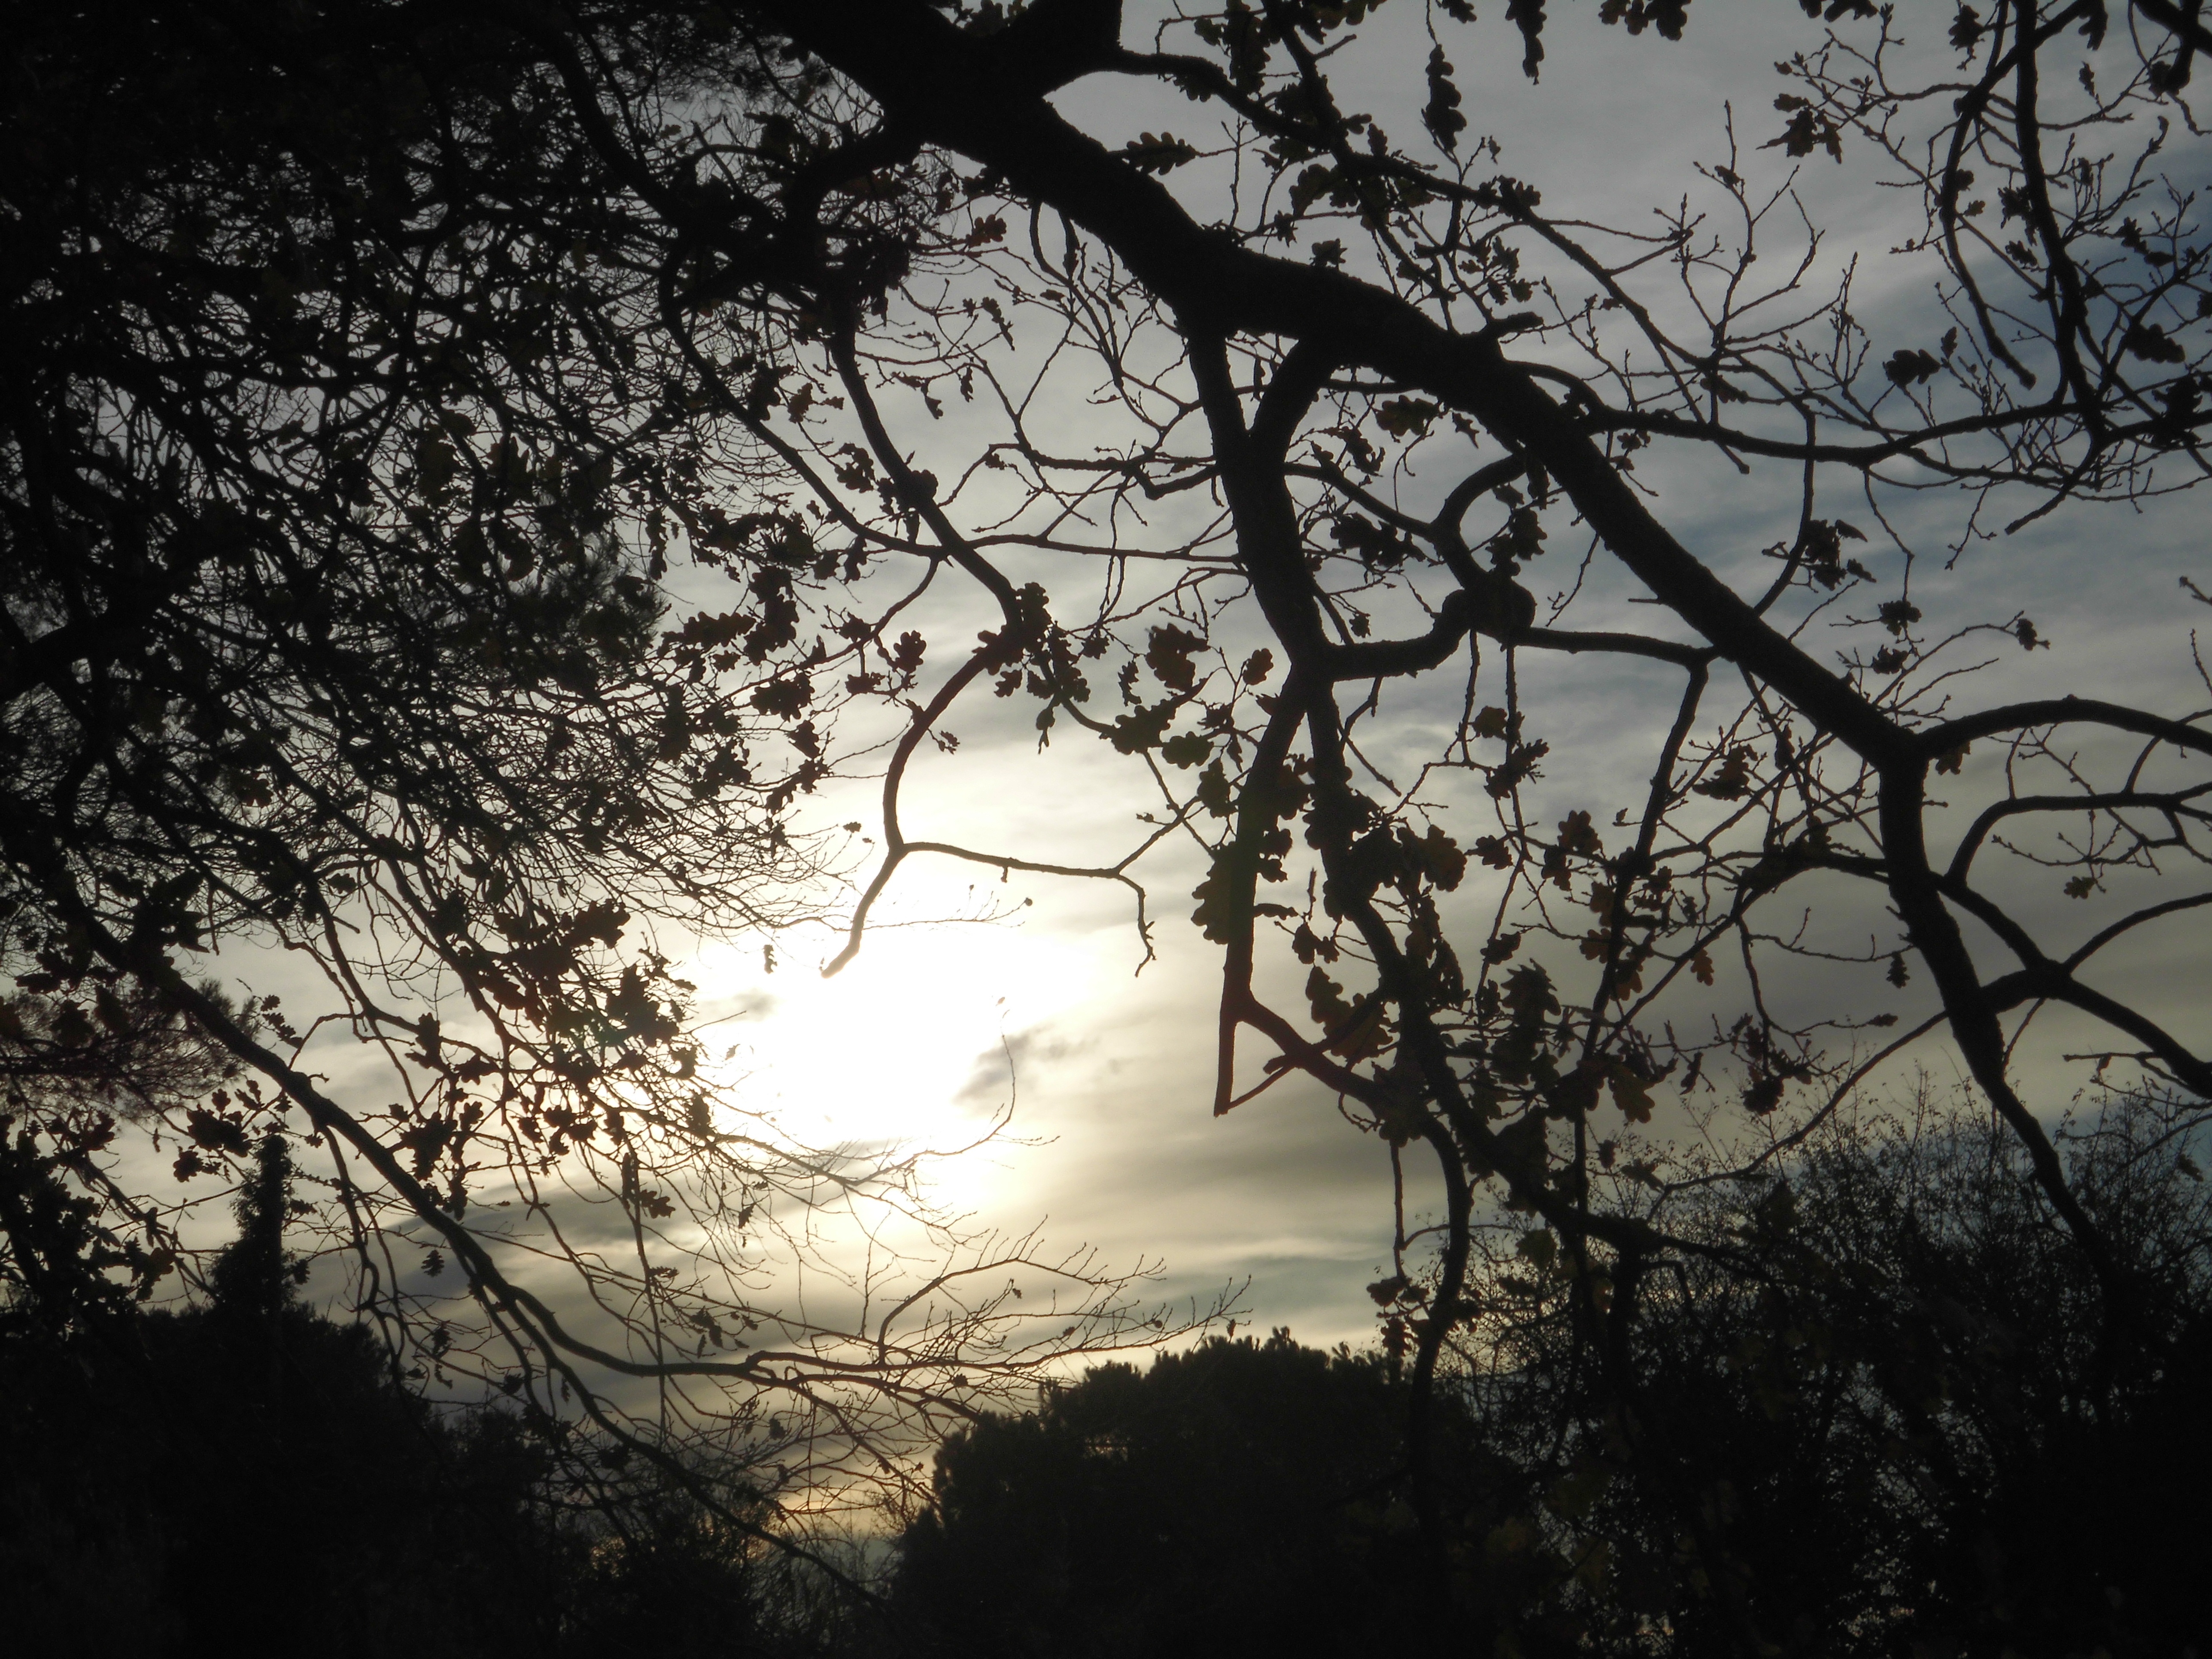
tree, nature, forest, branch, winter, light, cloud, plant, sky, sun, sunset, sunlight, morning, leaf, flower, trunk, dawn, atmosphere, dusk, evening, contrast, darkness, monochrome, trees, against day, atmospheric phenomenon, woody plant